G. Love & Special Sauce

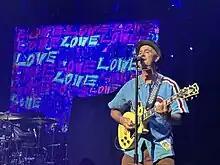
G Love and Special Sauce performing at Ovation Hall in Atlantic City, July 22, 2023.

By October 1997, the group had reconciled their differences and released their third album, "Yeah, It's That Easy", which along with their own work, showcased their collaboration with several other bands and musicians, including All Fellas Band, Philly Cartel, King's Court, and Dr. John. This soul-influenced album was more similar to their debut album than their previous release.